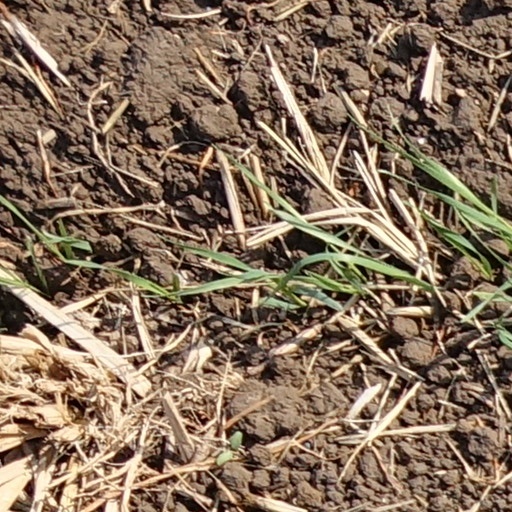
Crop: wheat